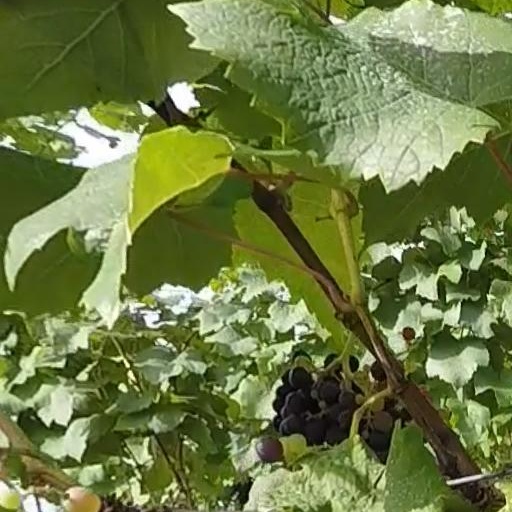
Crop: grape